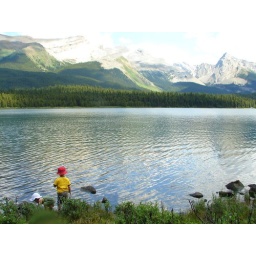
They were throwing rocks in the water